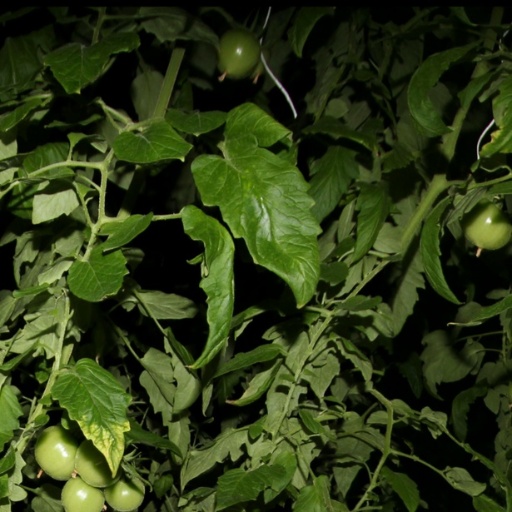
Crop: tomato